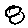
Label: 8